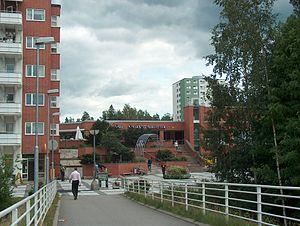
Le district de Koivukylä est un district de Vantaa, une des principales villes de l'agglomération d'Helsinki en Finlande.